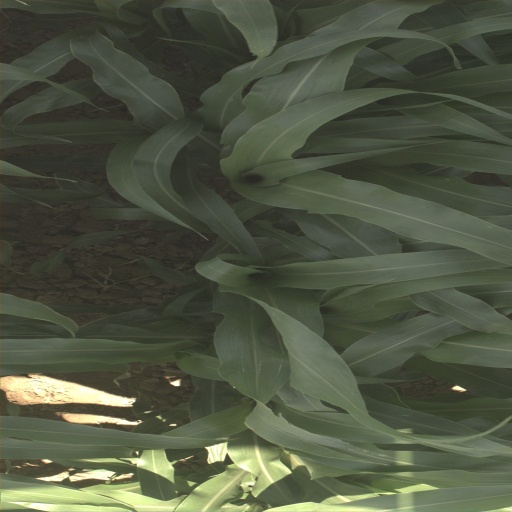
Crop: sorghum